Andrés do Barro

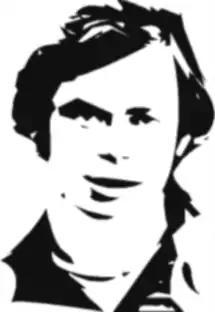

Andrés Lapique do Barro, known as Andres do Barro (1 October 1947 – 22 December 1989), was a Galician singer-songwriter. He is the only singer who has reached number 1 in Spain with a song written in Galician.